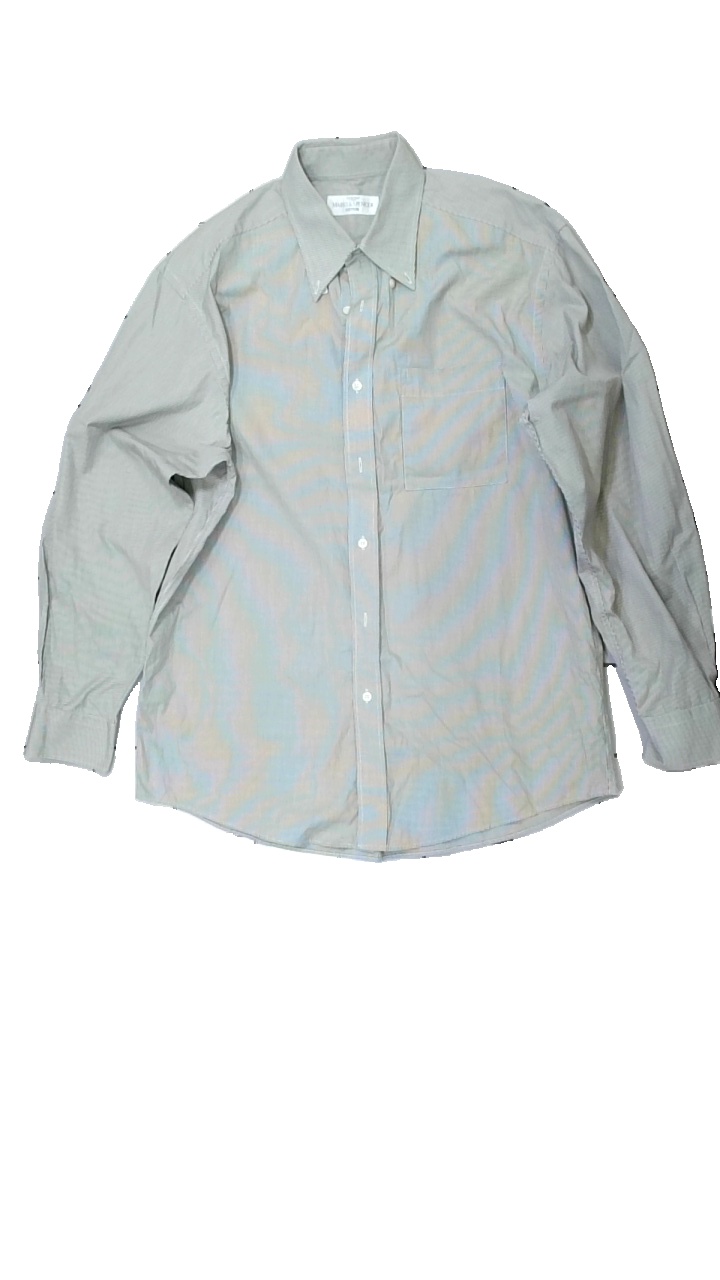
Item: Shirt (Men)
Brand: Marcs & Spencer
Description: rutig skjorta
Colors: White, Black
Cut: Regular
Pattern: Checkered print
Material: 100% cotton
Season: All
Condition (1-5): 5
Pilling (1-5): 5
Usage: Reuse
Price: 50-100